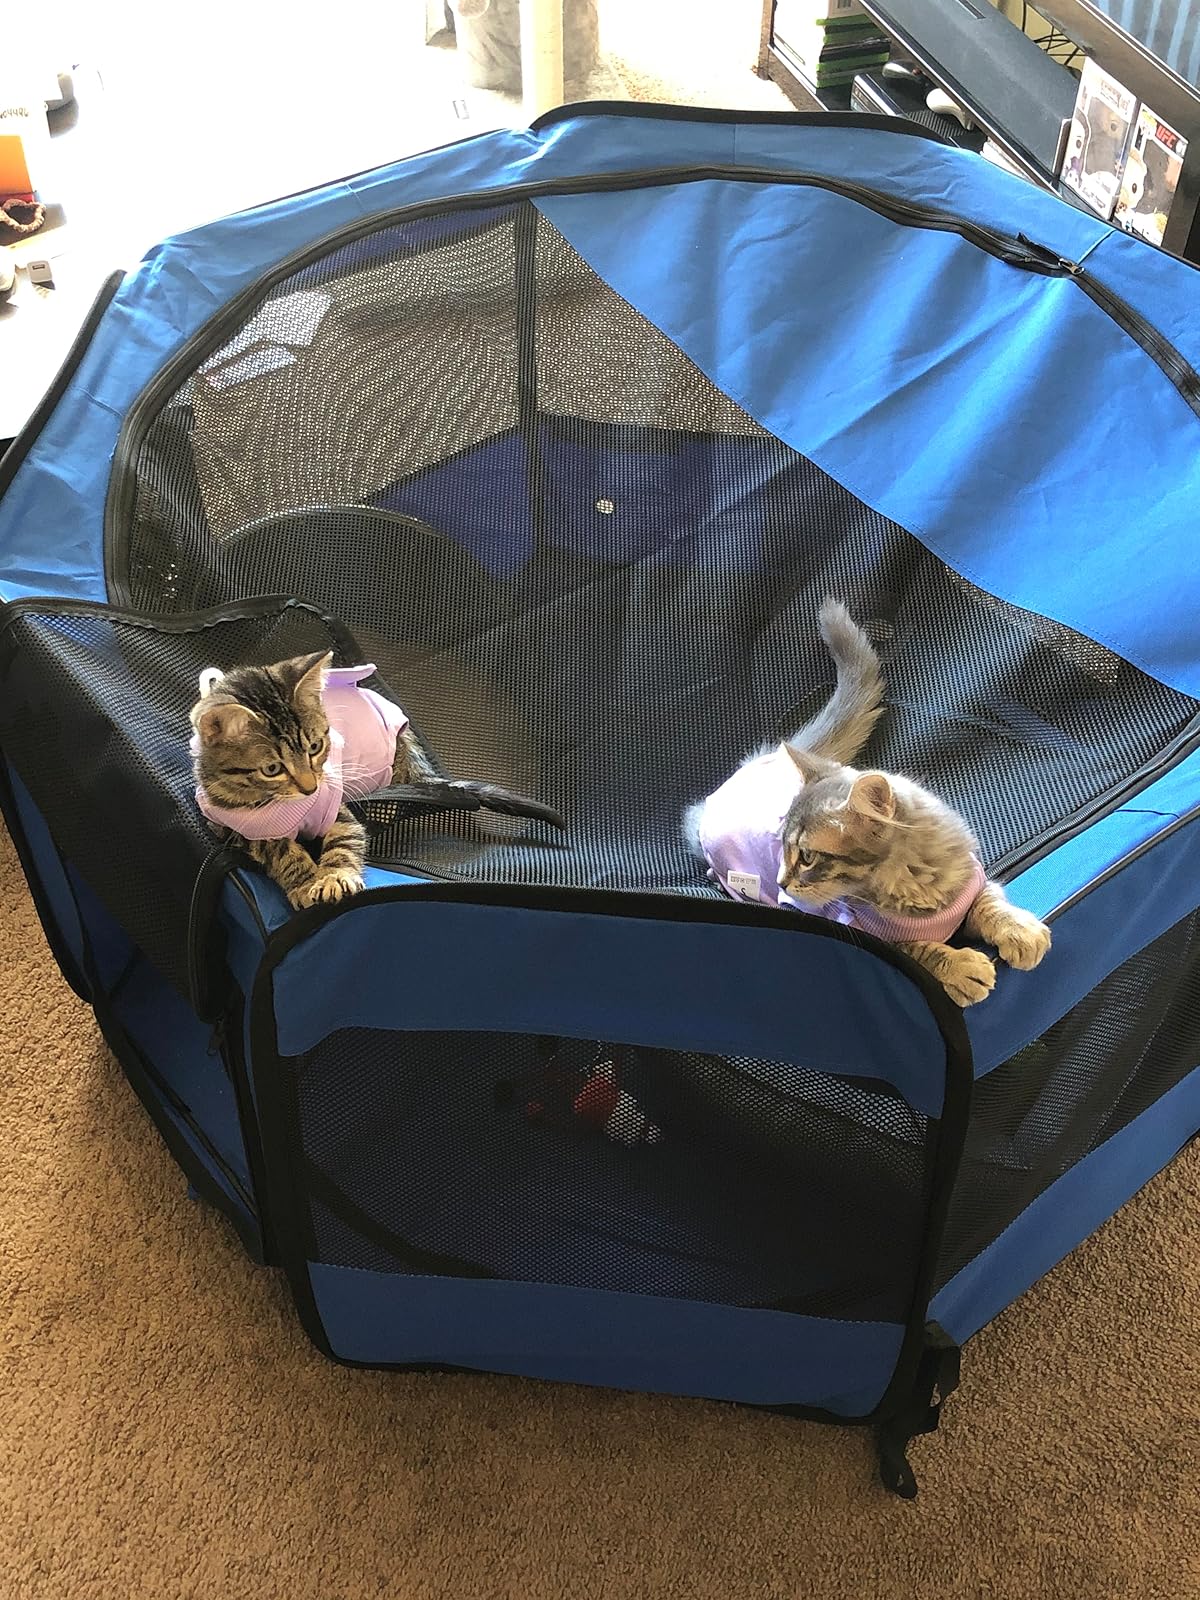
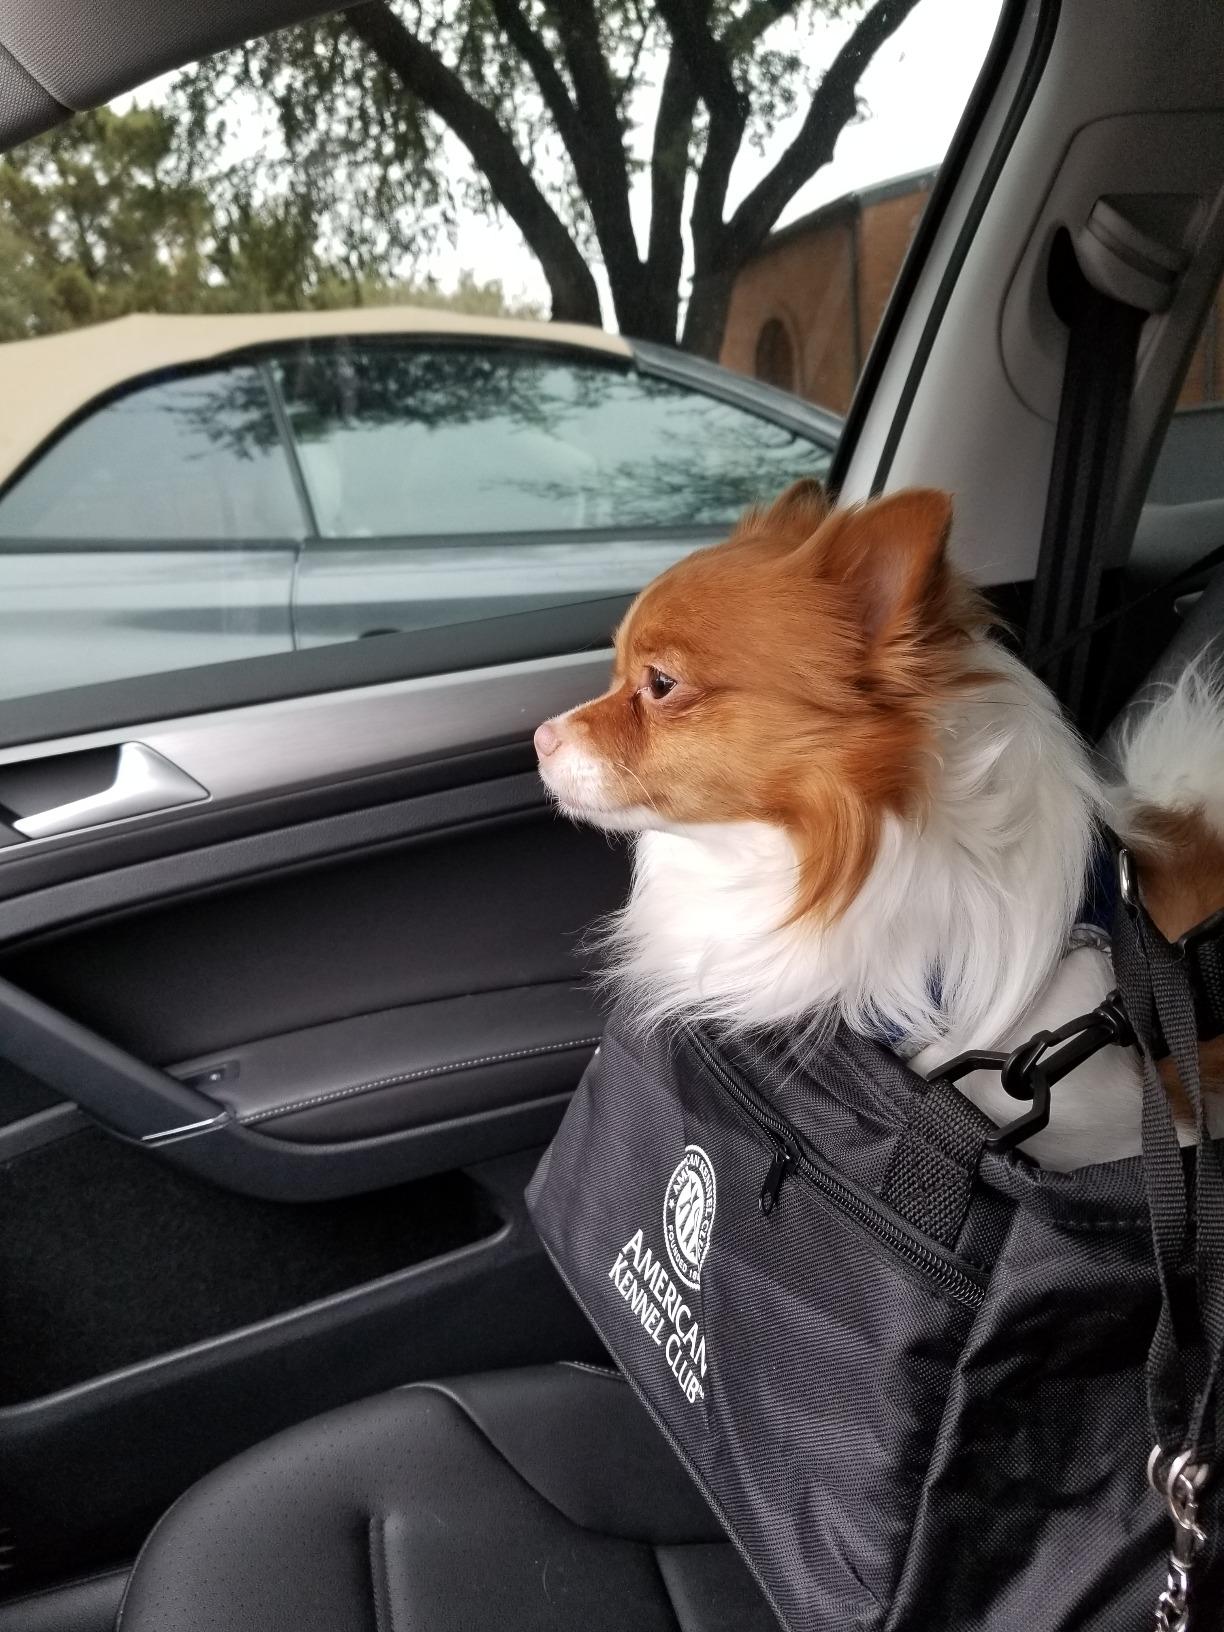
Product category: items_kennel
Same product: no